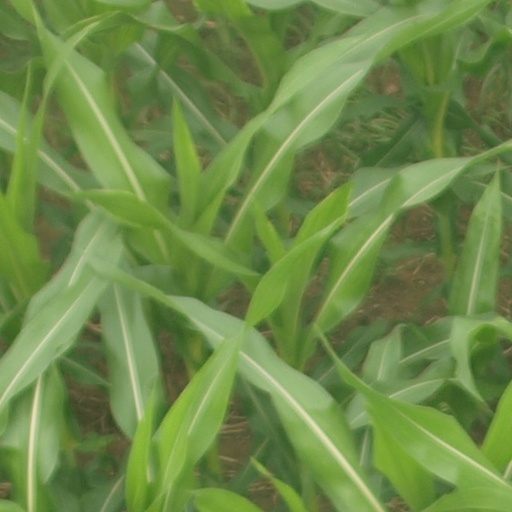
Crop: maize; corn